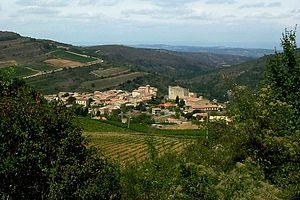
Vue du village de Roquetaillade (Aude, France).
Roquetaillade-et-Conilhac est une commune française, située dans le département de l'Aude en région Occitanie.
Le crémant de Limoux est un vin effervescent, protégé par une AOC. Son terroir viticole se situe dans le département de l'Aude, dans la région de Limoux. Ce secteur produit aussi un autre vin effervescent, la blanquette de Limoux et un vin tranquille le Limoux
Le haute-vallée-de-l'aude, appelé vin de pays de la haute vallée de l'Aude jusqu'en 2009, est un vin français d'indication géographique protégée de zone qui a vocation à labelliser, après dégustation, les vins ne pouvant postuler une appellation d'origine. L'IGP concerne des vins rouges, rosés et blancs, produits sur une zone située autour de la ville de Limoux, de part et d'autre de la vallée de l'Aude, dans le département éponyme, au pied du massif pyrénéen.